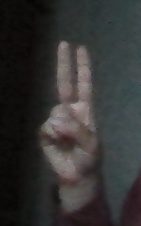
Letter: taa